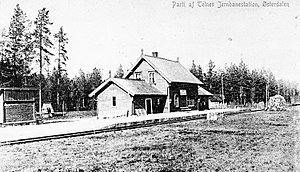
Telneset Station
Telneset Station er en tidligere jernbanestation på Rørosbanen, der ligger ved bygden Telneset i Tynset kommune i Norge.